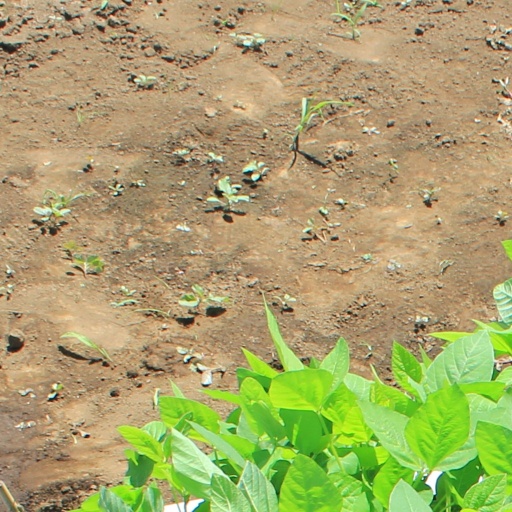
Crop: soybean